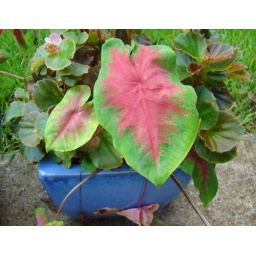
my next-door neighbor's potted plants look pretty good in the blue vessel.